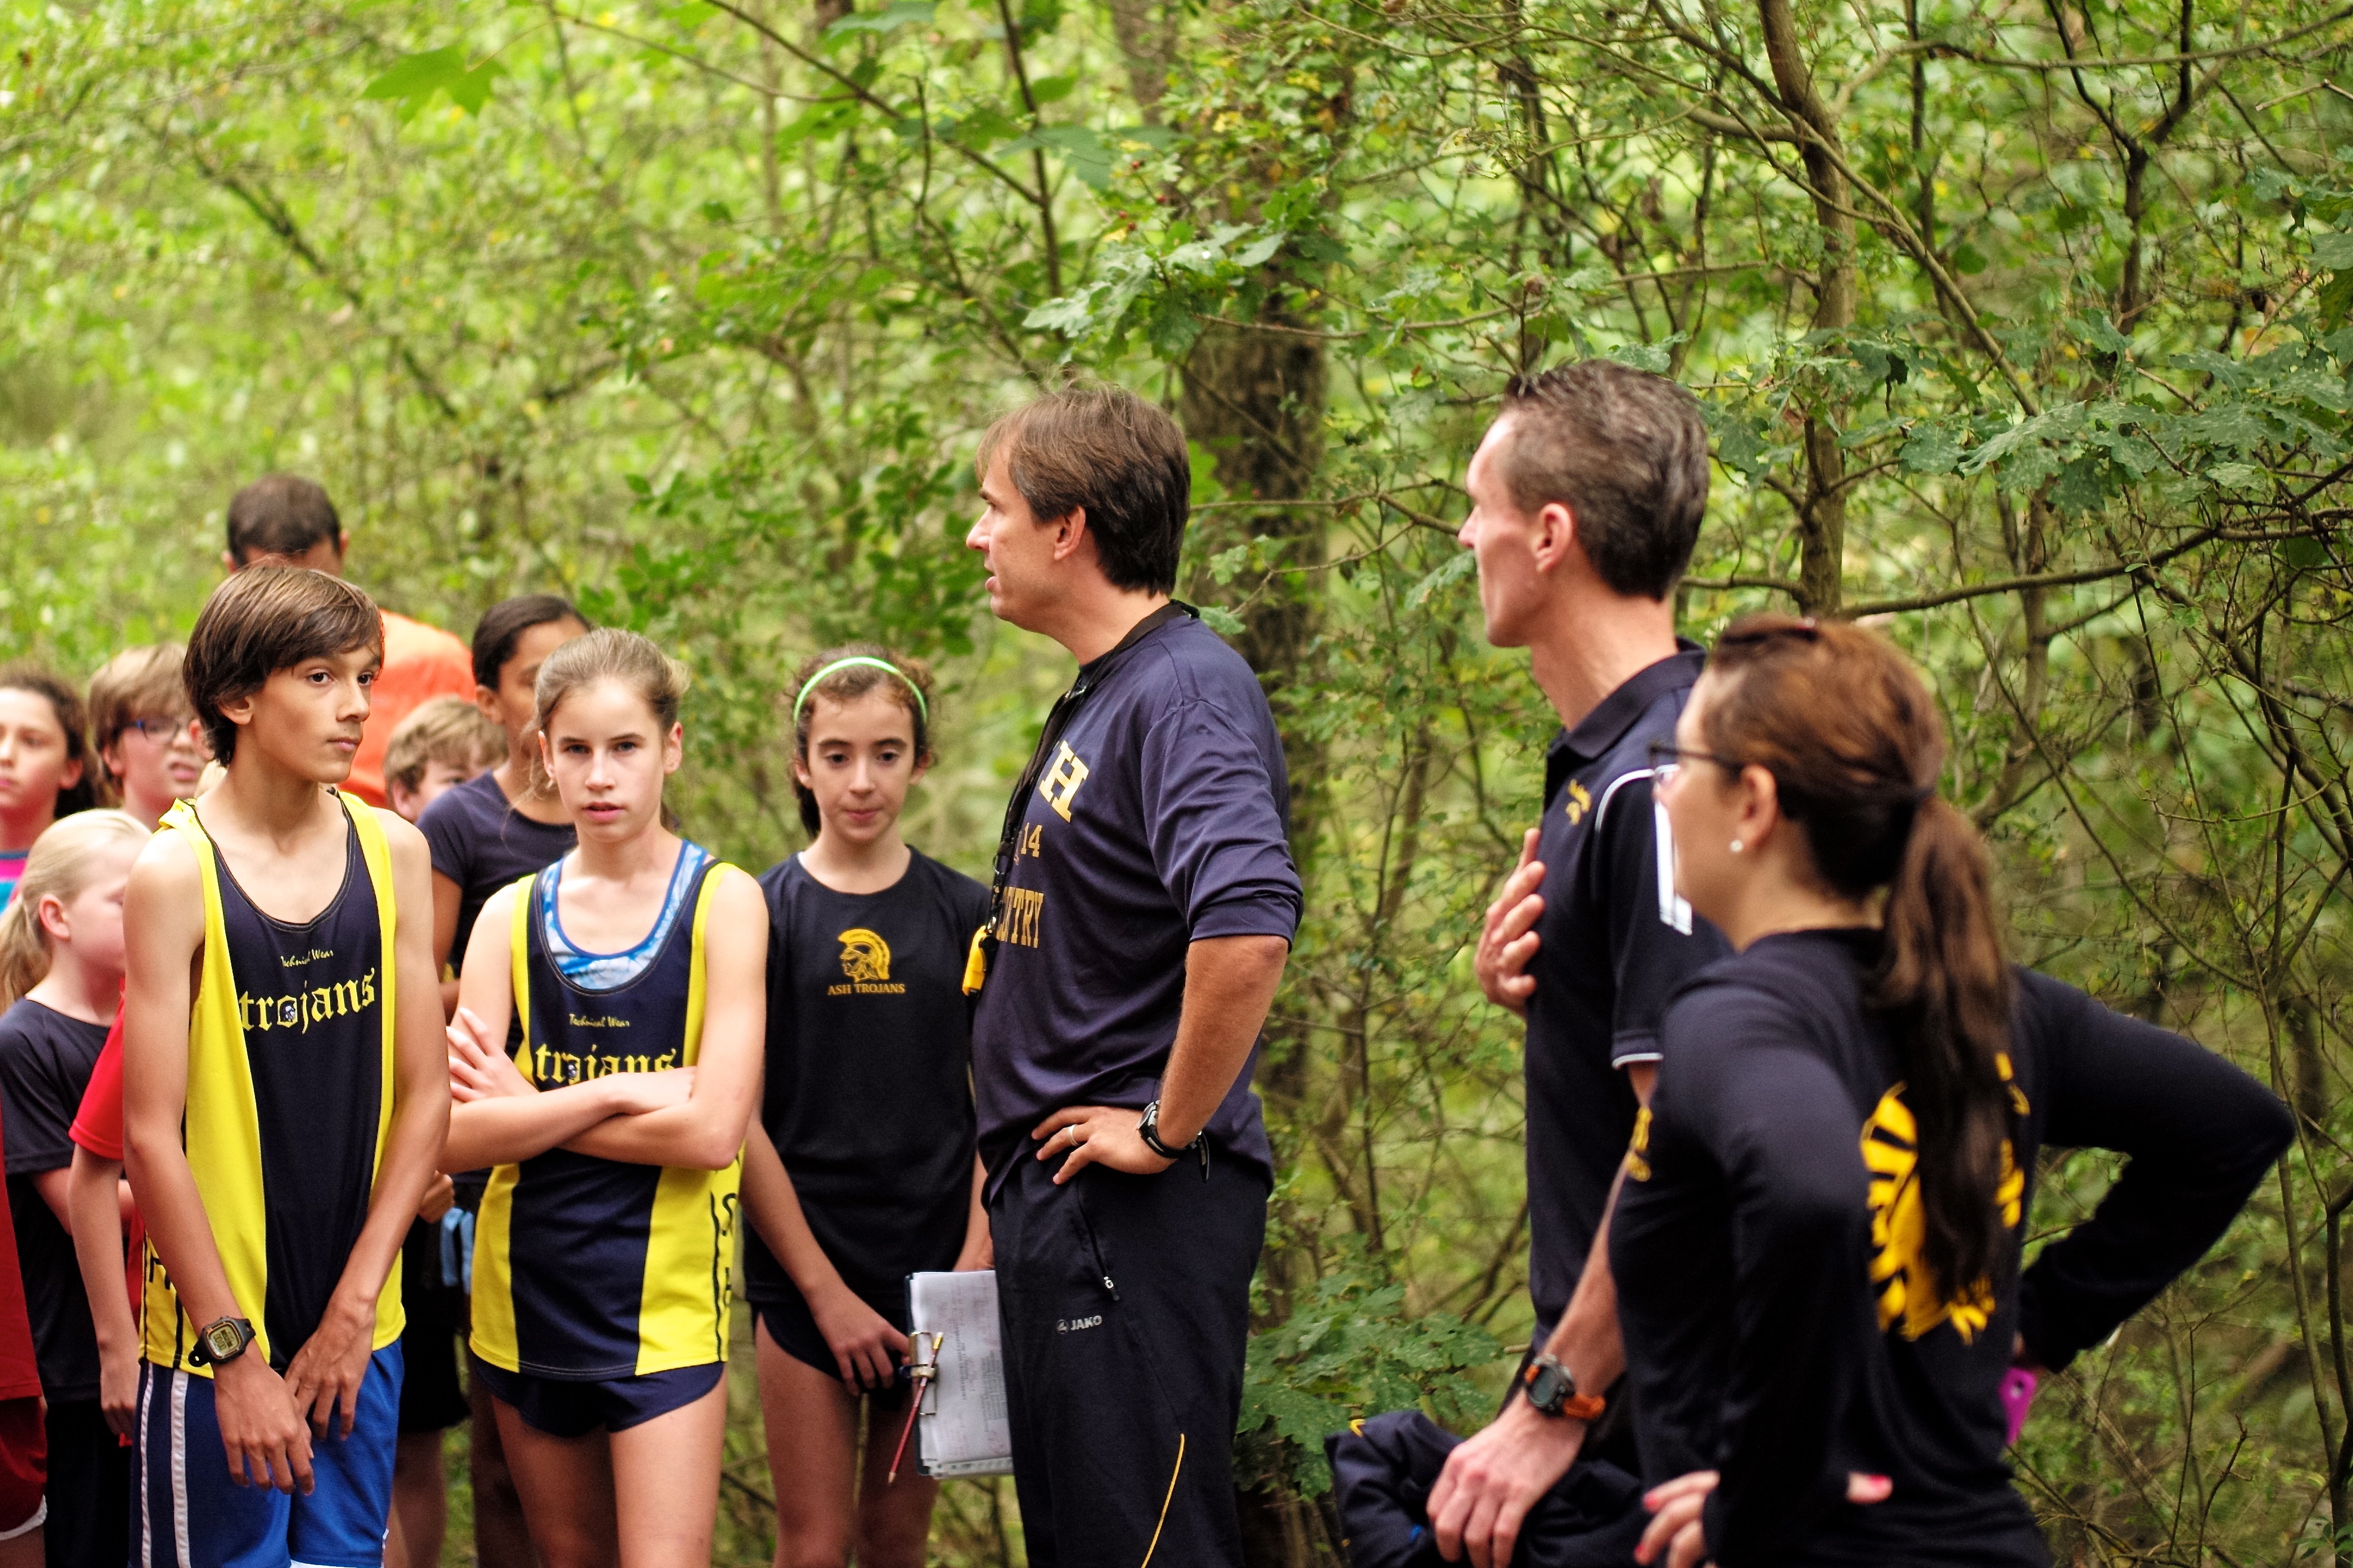
country, cross, competition, holland, hague, netherlands, girls, m, american, team, sports, boys, 50, school, runners, leica, 240, summilux, wassenaar, meet, xc, triathlon, endurance sports, duathlon